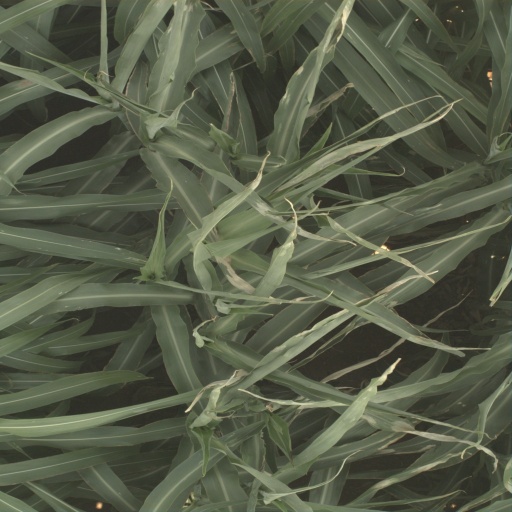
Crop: sorghum